Anguilla necropolis

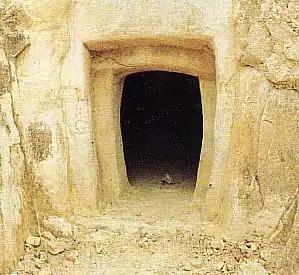

The Anguilla necropolis is an archaeological site in the Italian comune of Ribera in the province of Agrigento in Sicily.